K. V. Mahadevan

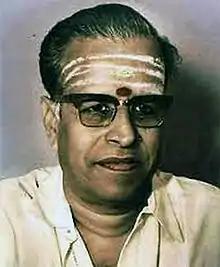

Krishnankoil Venkadachalam Mahadevan (14 March 1918 – 21 June 2001) was an Indian composer, singer-songwriter, music producer, and musician who won the inaugural National Film Award for Best Music Direction in (1967) for "Kandan Karunai". Known for his works in Tamil, Telugu, Malayalam, and Kannada films. He is best known for his contributions in works such as "Manchi Manasulu" (1962), "Lava Kusa" (1963), "Thiruvilaiyadal" (1965), "Saraswathi Sabatham" (1966), "Kandan Karunai" (1967), "Thillana Mohanambal" (1968), "Adimai Penn" (1969), "Balaraju Katha" (1970), "Athiparasakthi" (1971), "Sankarabharanam" (1979), "Saptapadi" (1981), "Sirivennela" (1986), "Sruthilayalu" (1987), "Sutradharulu" (1989), "Pelli Pustakam" (1991), and "Swathi Kiranam" (1992).